Duluth, Minnesota

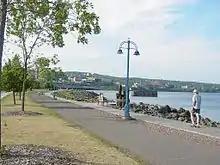
Duluth Canal Park Lakewalk

Duluth is the major regional center for health care, higher education, retail, and business services not only of its own immediate area but also of a larger area encompassing northeastern Minnesota, northwestern Wisconsin, and the western Upper Peninsula of Michigan. It is also a major transportation center for the transshipment of coal, taconite, agricultural products, steel, limestone, and cement. In recent years, it has seen strong growth in the transshipment of wind turbine components coming and going from manufacturers in both Europe and North Dakota, as well as of oversized industrial machinery manufactured all around the world and destined for the tar sands oil extraction projects in northern Alberta. The Port of Duluth handles an average of 35 million short tons of cargo and nearly 900 vessel visits each year. 90 percent of the port's vessels are "Lakers", ships that ship goods exclusively among the upper four Great Lakes and are too large to transit the Welland Canal. The rest are "Salties", ships that can traverse the seaway all the way from the Atlantic Ocean.